1995 President of the Hong Kong Legislative Council election

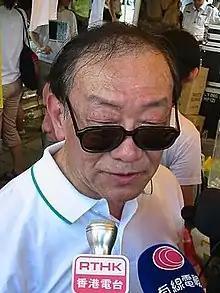
Allen Lee, once Senior Member of the Council, presided over the election

Andrew Wong, independent, received the support of the largest faction in the council, the Democratic Party, and some other independents. The rival Liberal Party and some other independents were said to have lobbied the former Secretary for Health and Welfare, Elizabeth Wong Chien Chi-lien, to compete for the presidency. Wong, however, preferred to run for the chairmanship of the powerful finance committee.